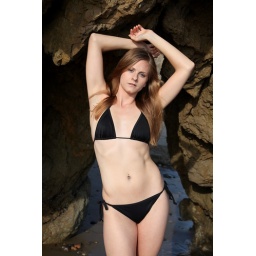
Photoshoot of a pretty model with long blonde hair and blue eyes in a black bikini.